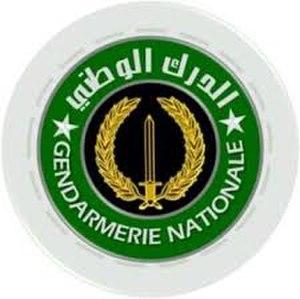
L'Algérie ; et arabe algérien : الدزاير, الجازاير ou لدزاير ; en tamazight et tifinagh ⴷⵣⴰⵢⵔ est un pays d’Afrique du Nord faisant partie du Maghreb. Depuis 1962, elle est nommée en forme longue République algérienne démocratique et populaire, abrégée en RADP. Sa capitale est Alger, la ville la plus peuplée du pays, dans le Nord, sur la côte méditerranéenne.
La gendarmerie nationale est un corps de sécurité placé sous la tutelle du ministère de la Défense nationale. Elle est composée d'environ 180 000 hommes. Les gendarmes sont habituellement chargés de la sécurité dans les zones rurales et les zones périurbaines. Son patron est le général Nouredine Gouasmia et son siège est basé à Chéraga dans la banlieue Ouest d'Alger.